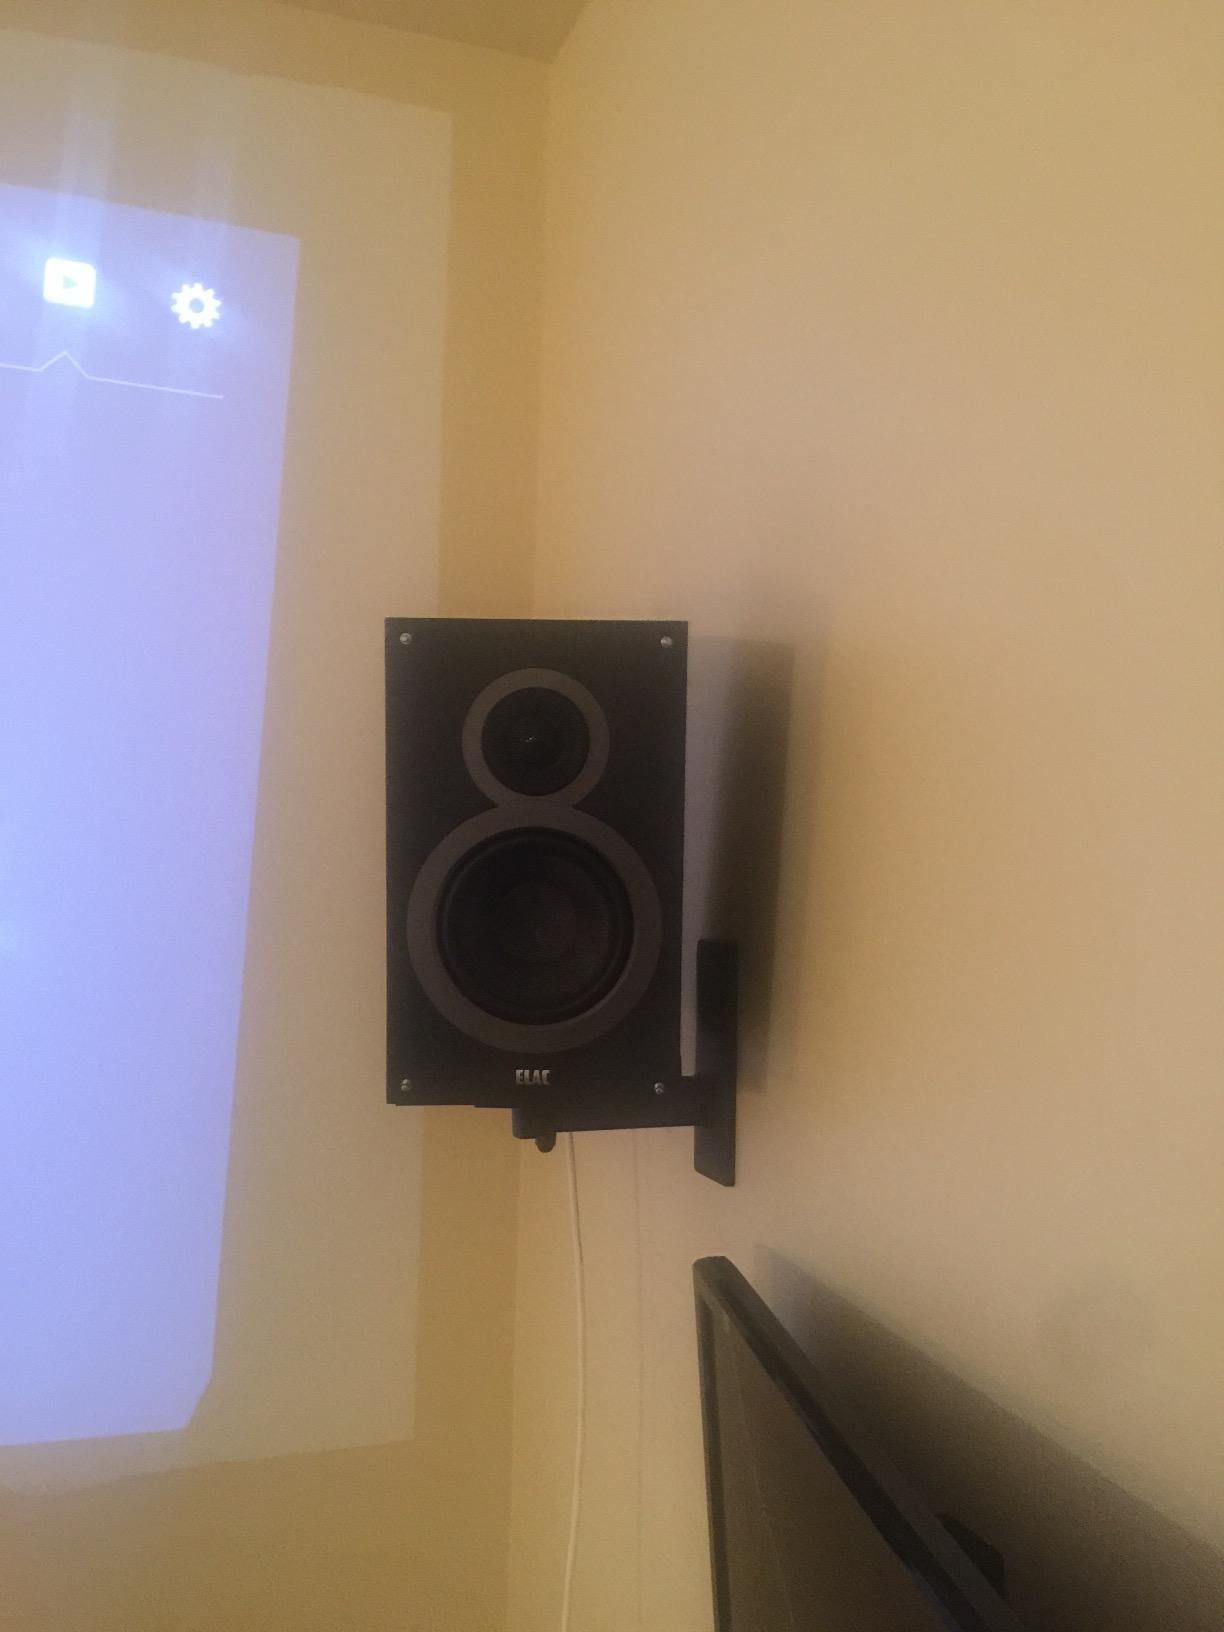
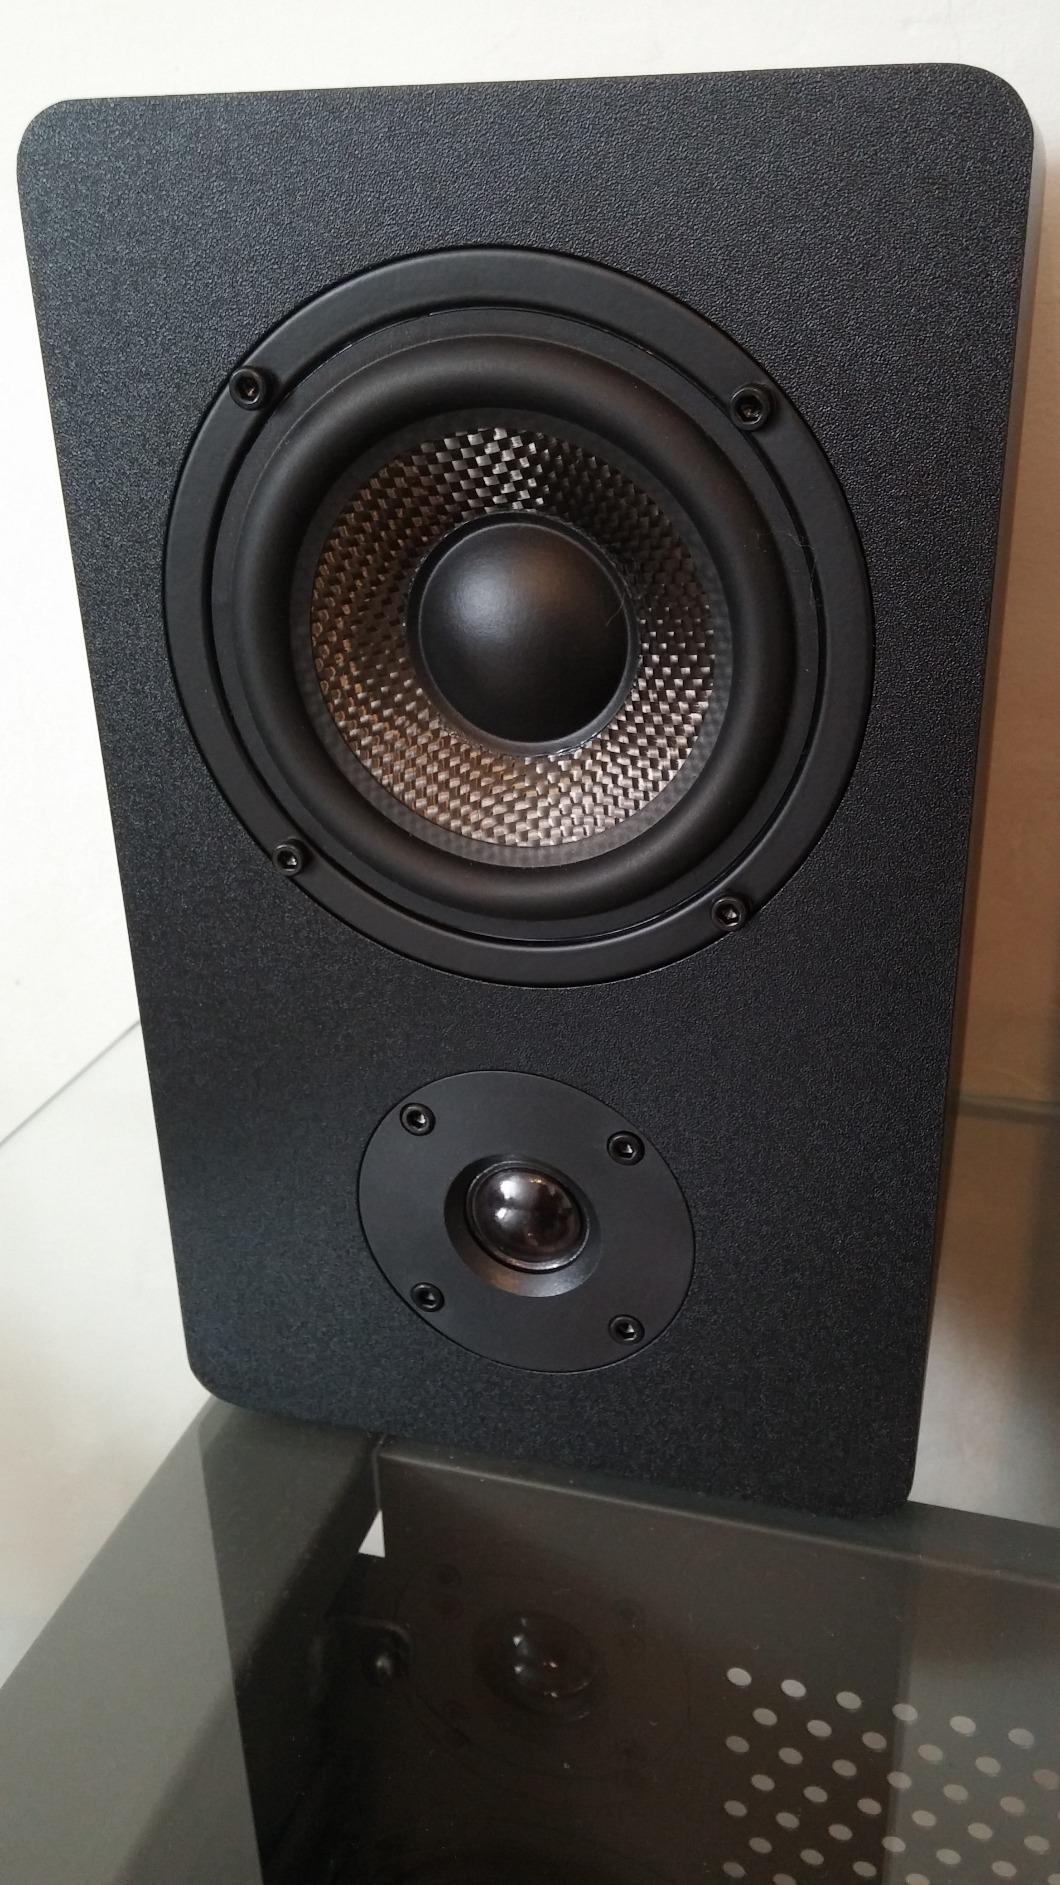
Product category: speaker
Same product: no